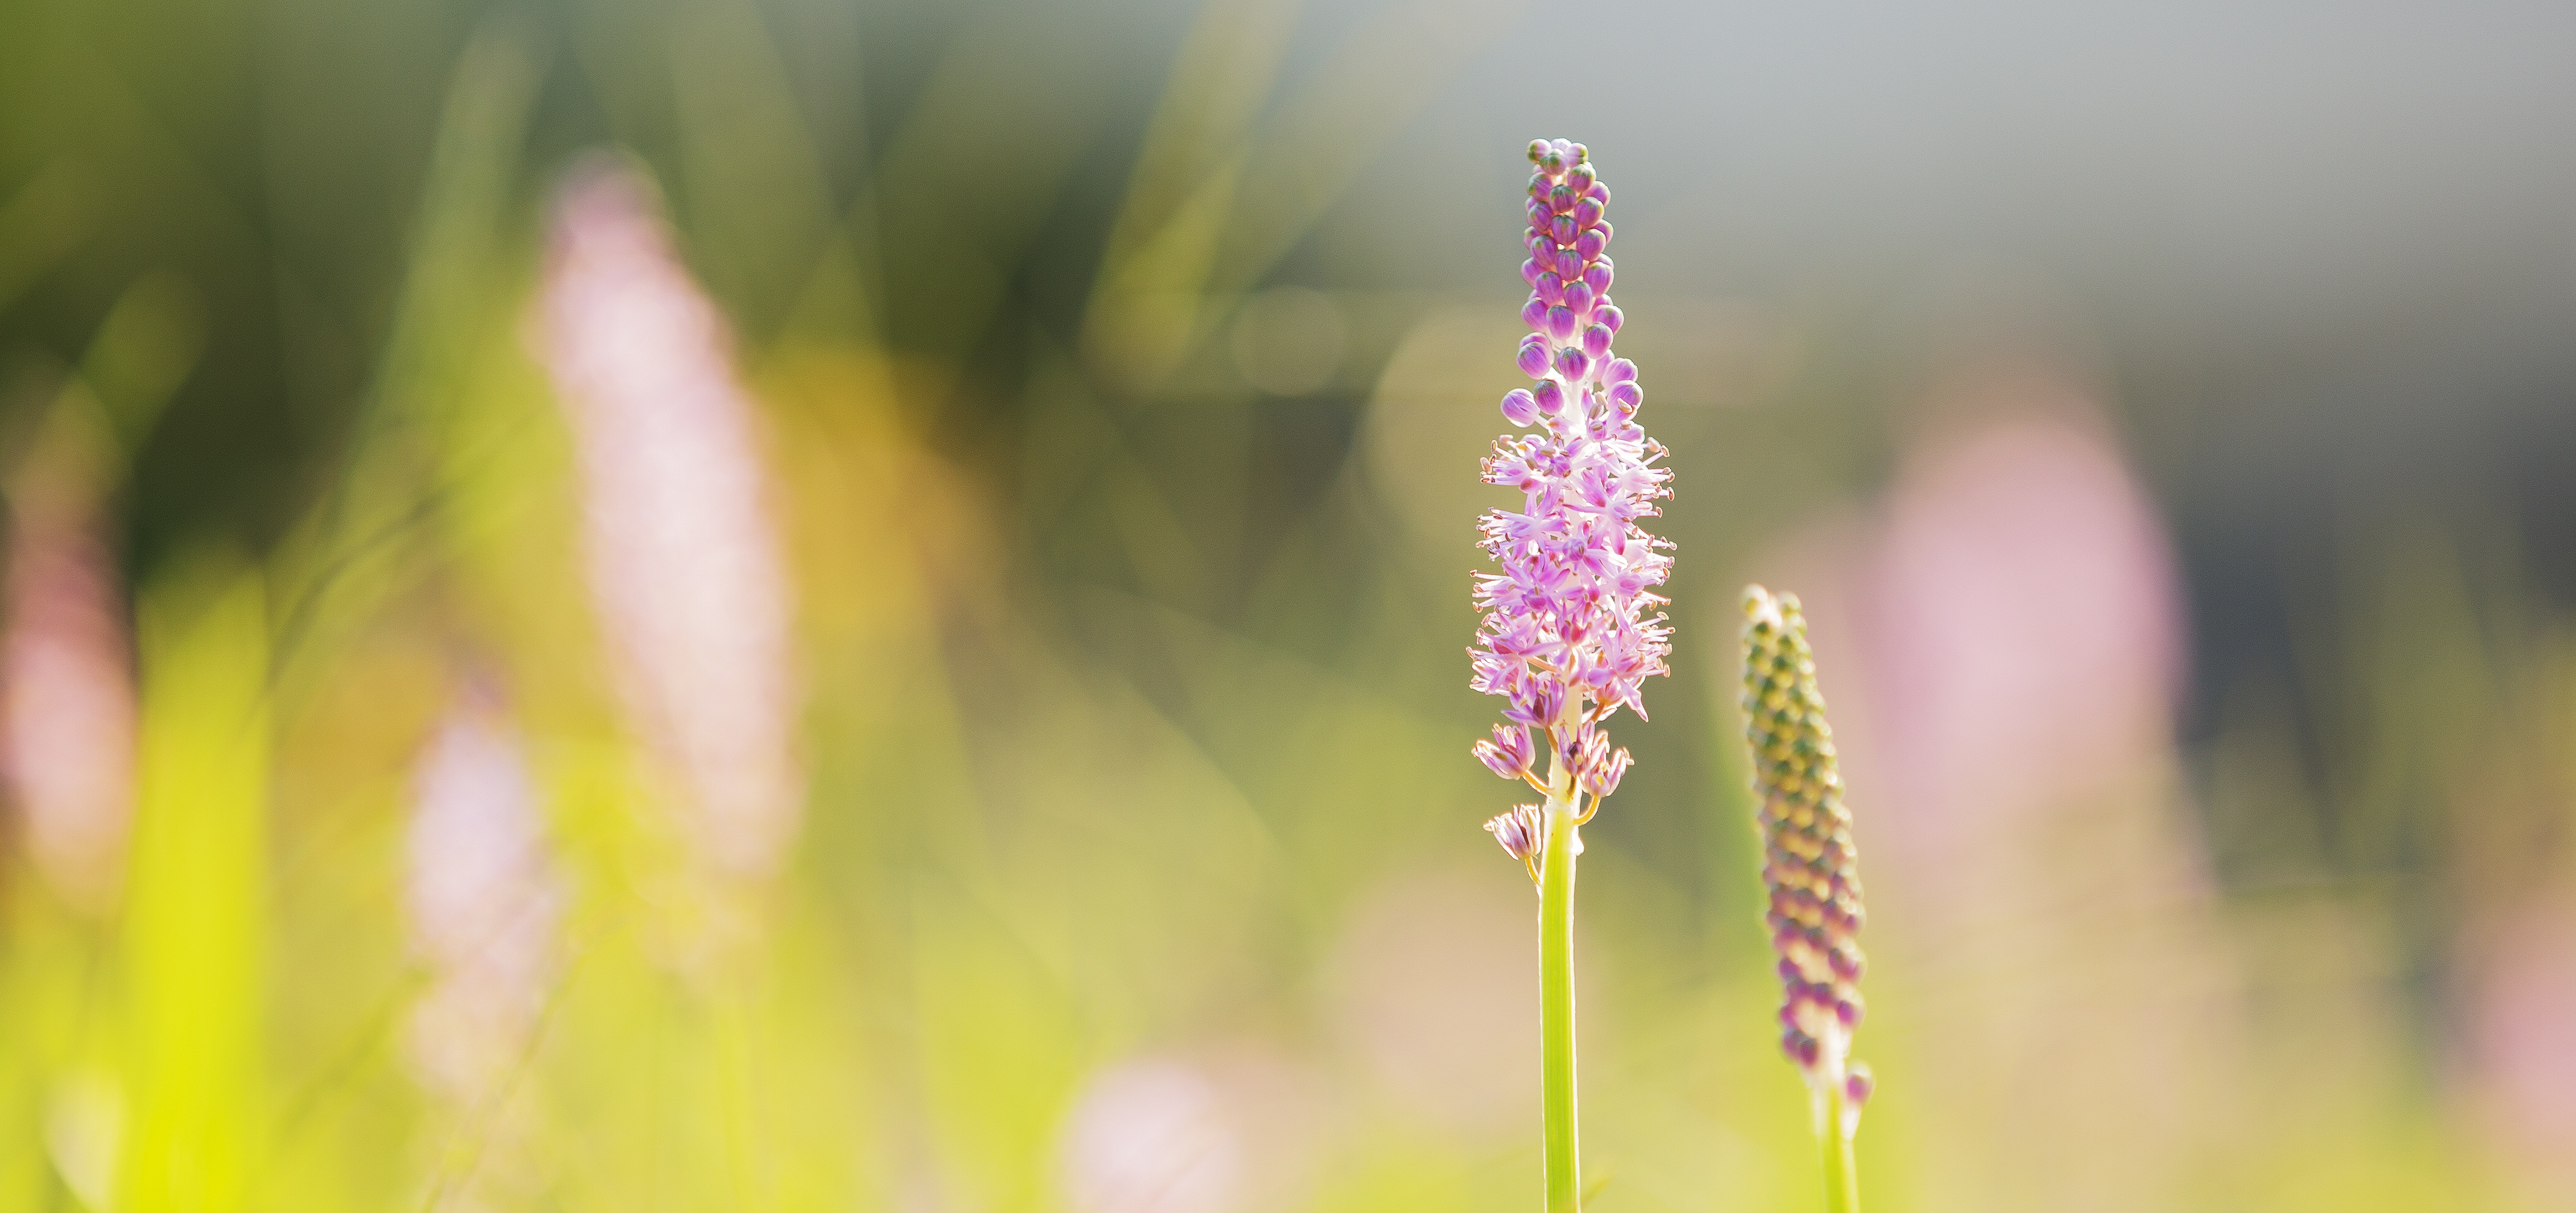
nature, grass, blossom, plant, field, photography, meadow, sunlight, leaf, flower, pollen, green, natural, romantic, botany, yellow, flora, wildflower, close up, macro photography, flowering plant, summe, grass family, plant stem, land plant